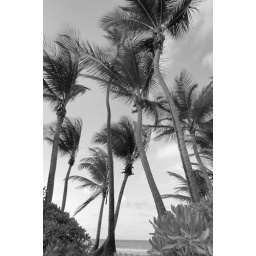
Palm trees sway at a beach in Rio Grande